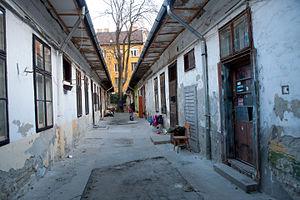
Budapest est la plus grande ville et la capitale de la Hongrie. Elle se situe en aval du coude du Danube entre le massif de Transdanubie et l'Alföld. Ses habitants sont les Budapestois.